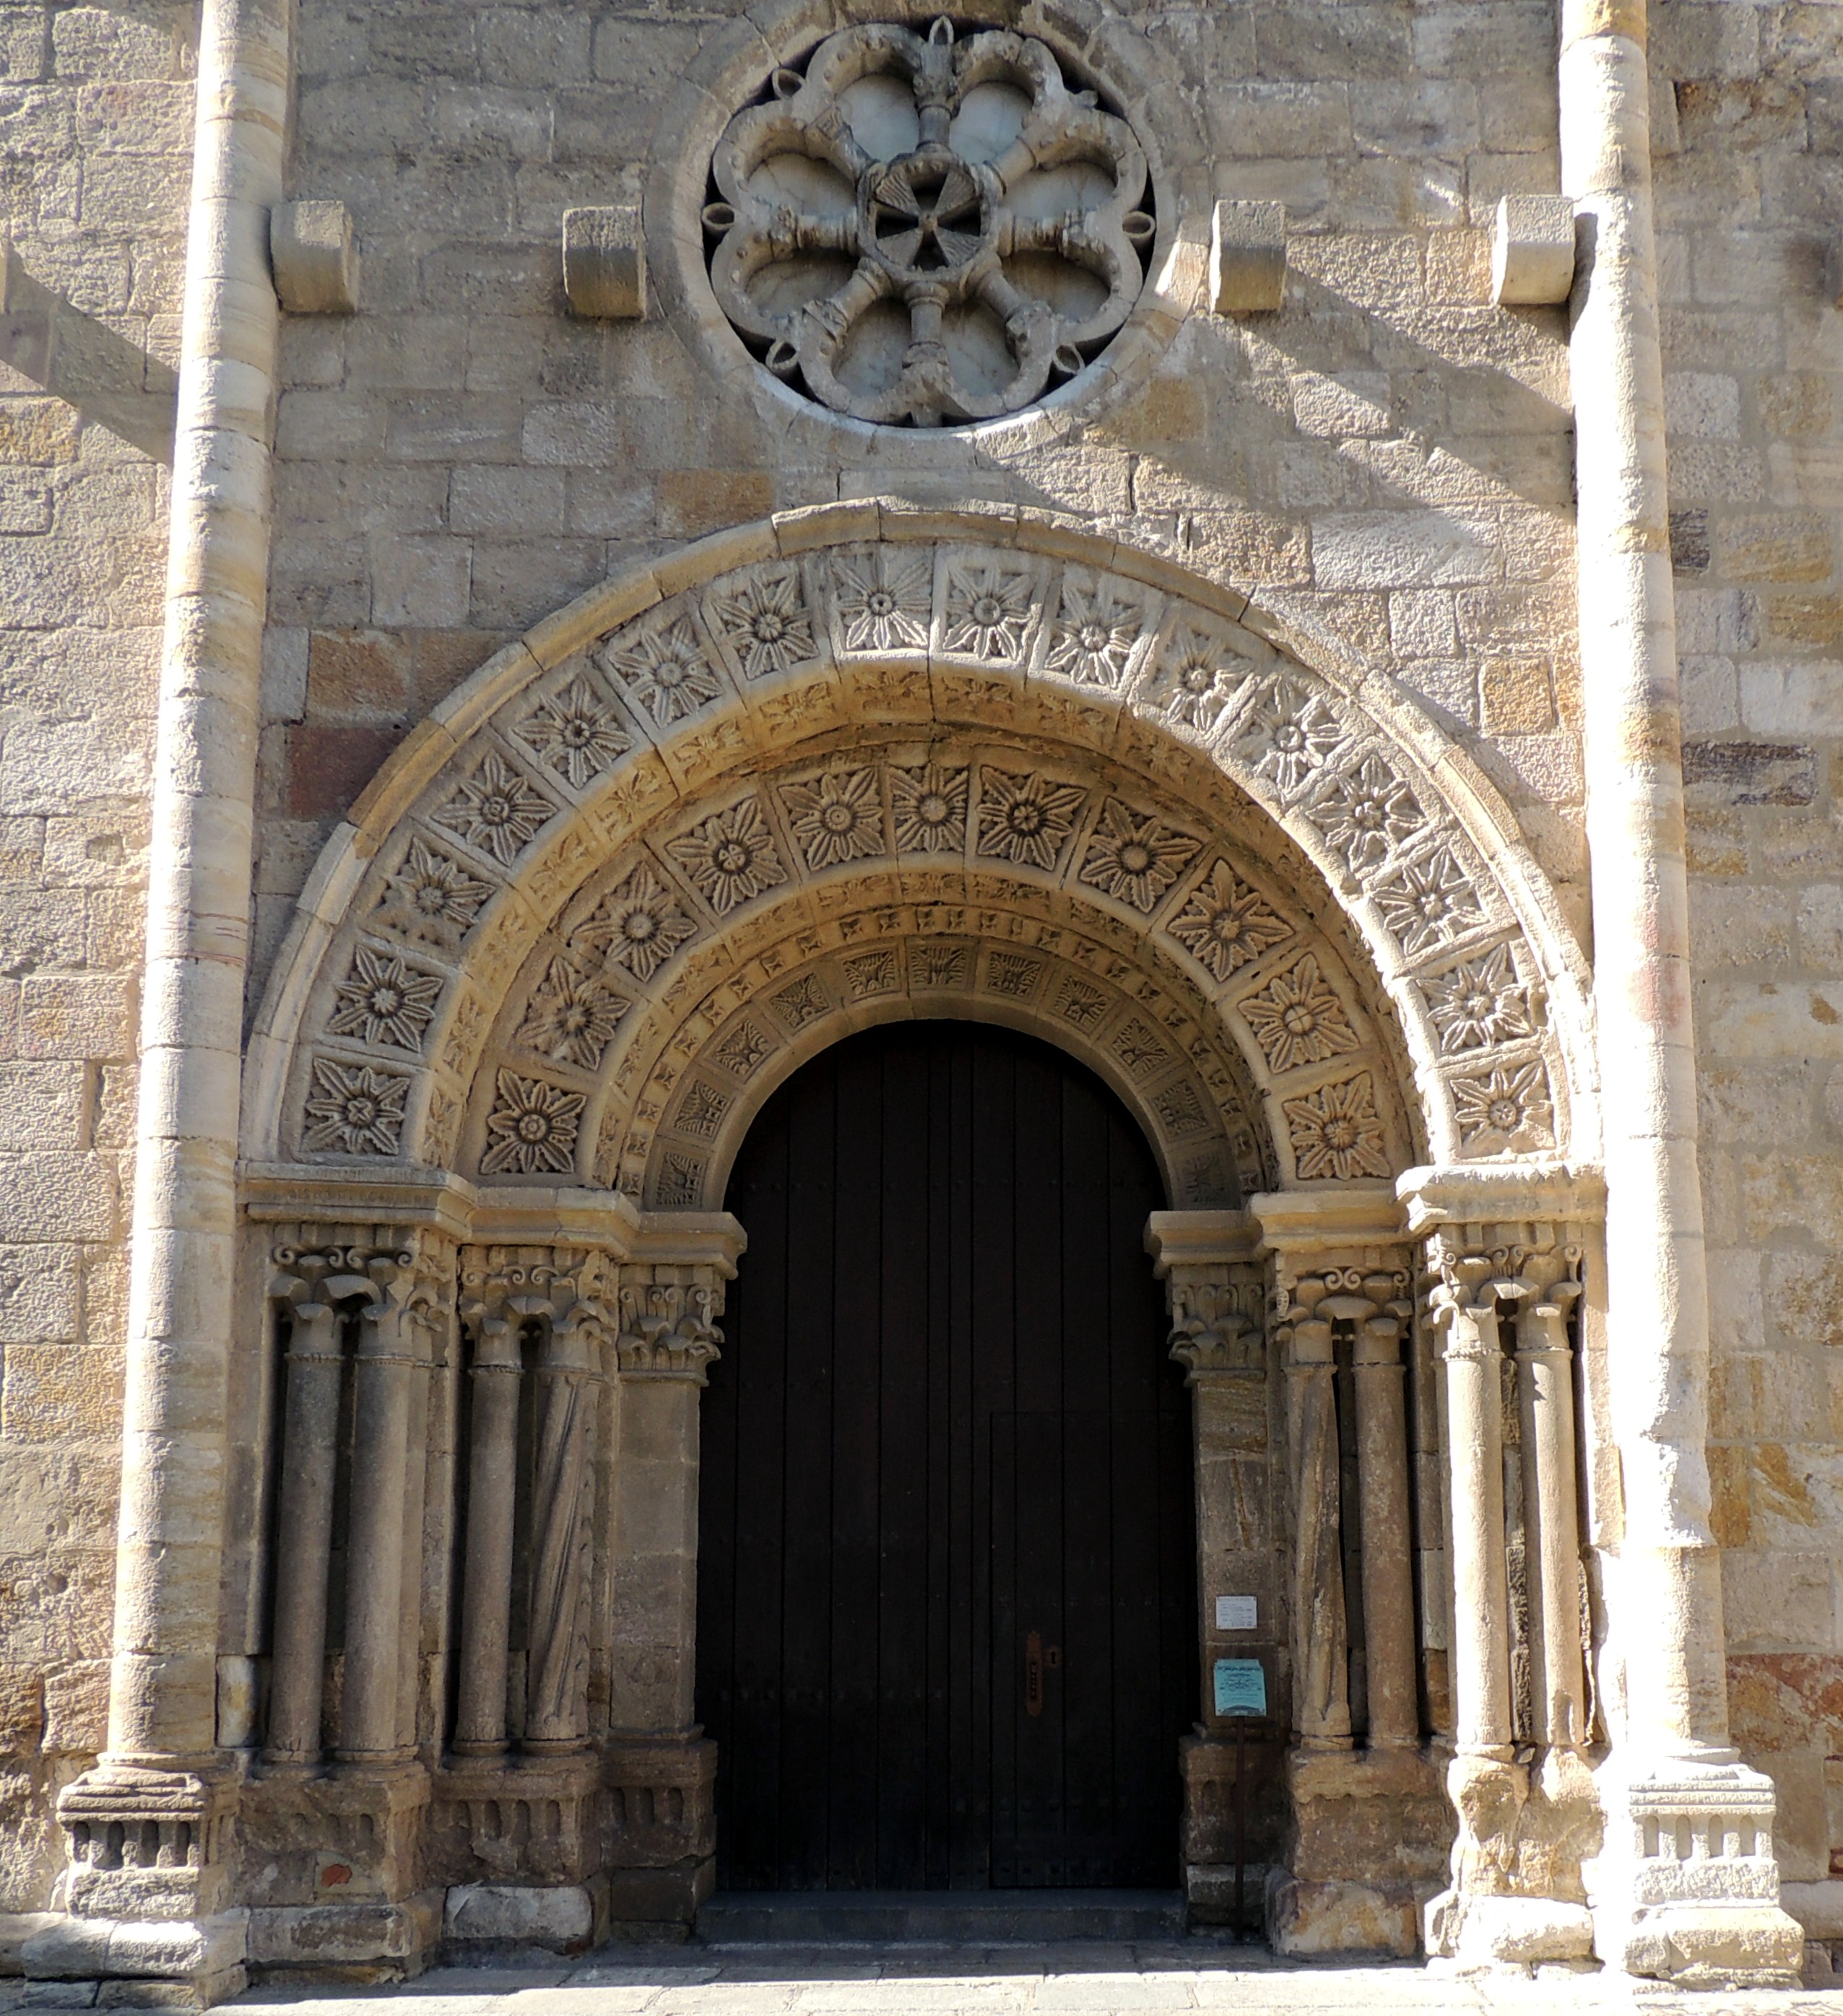
architecture, building, arch, facade, church, cathedral, chapel, place of worship, baptistery, temple, monastery, synagogue, history, arcade, basilica, ancient history, ancient roman architecture